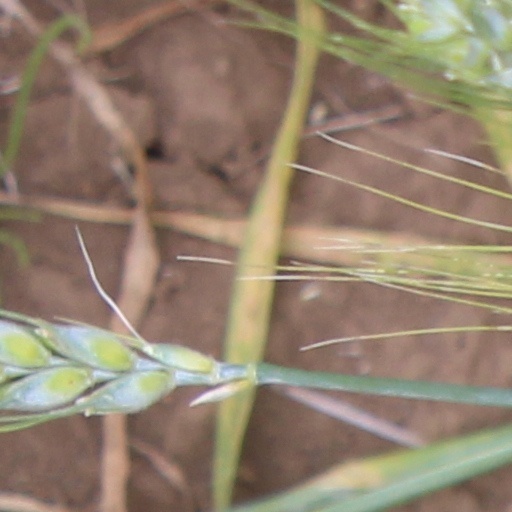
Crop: wheat